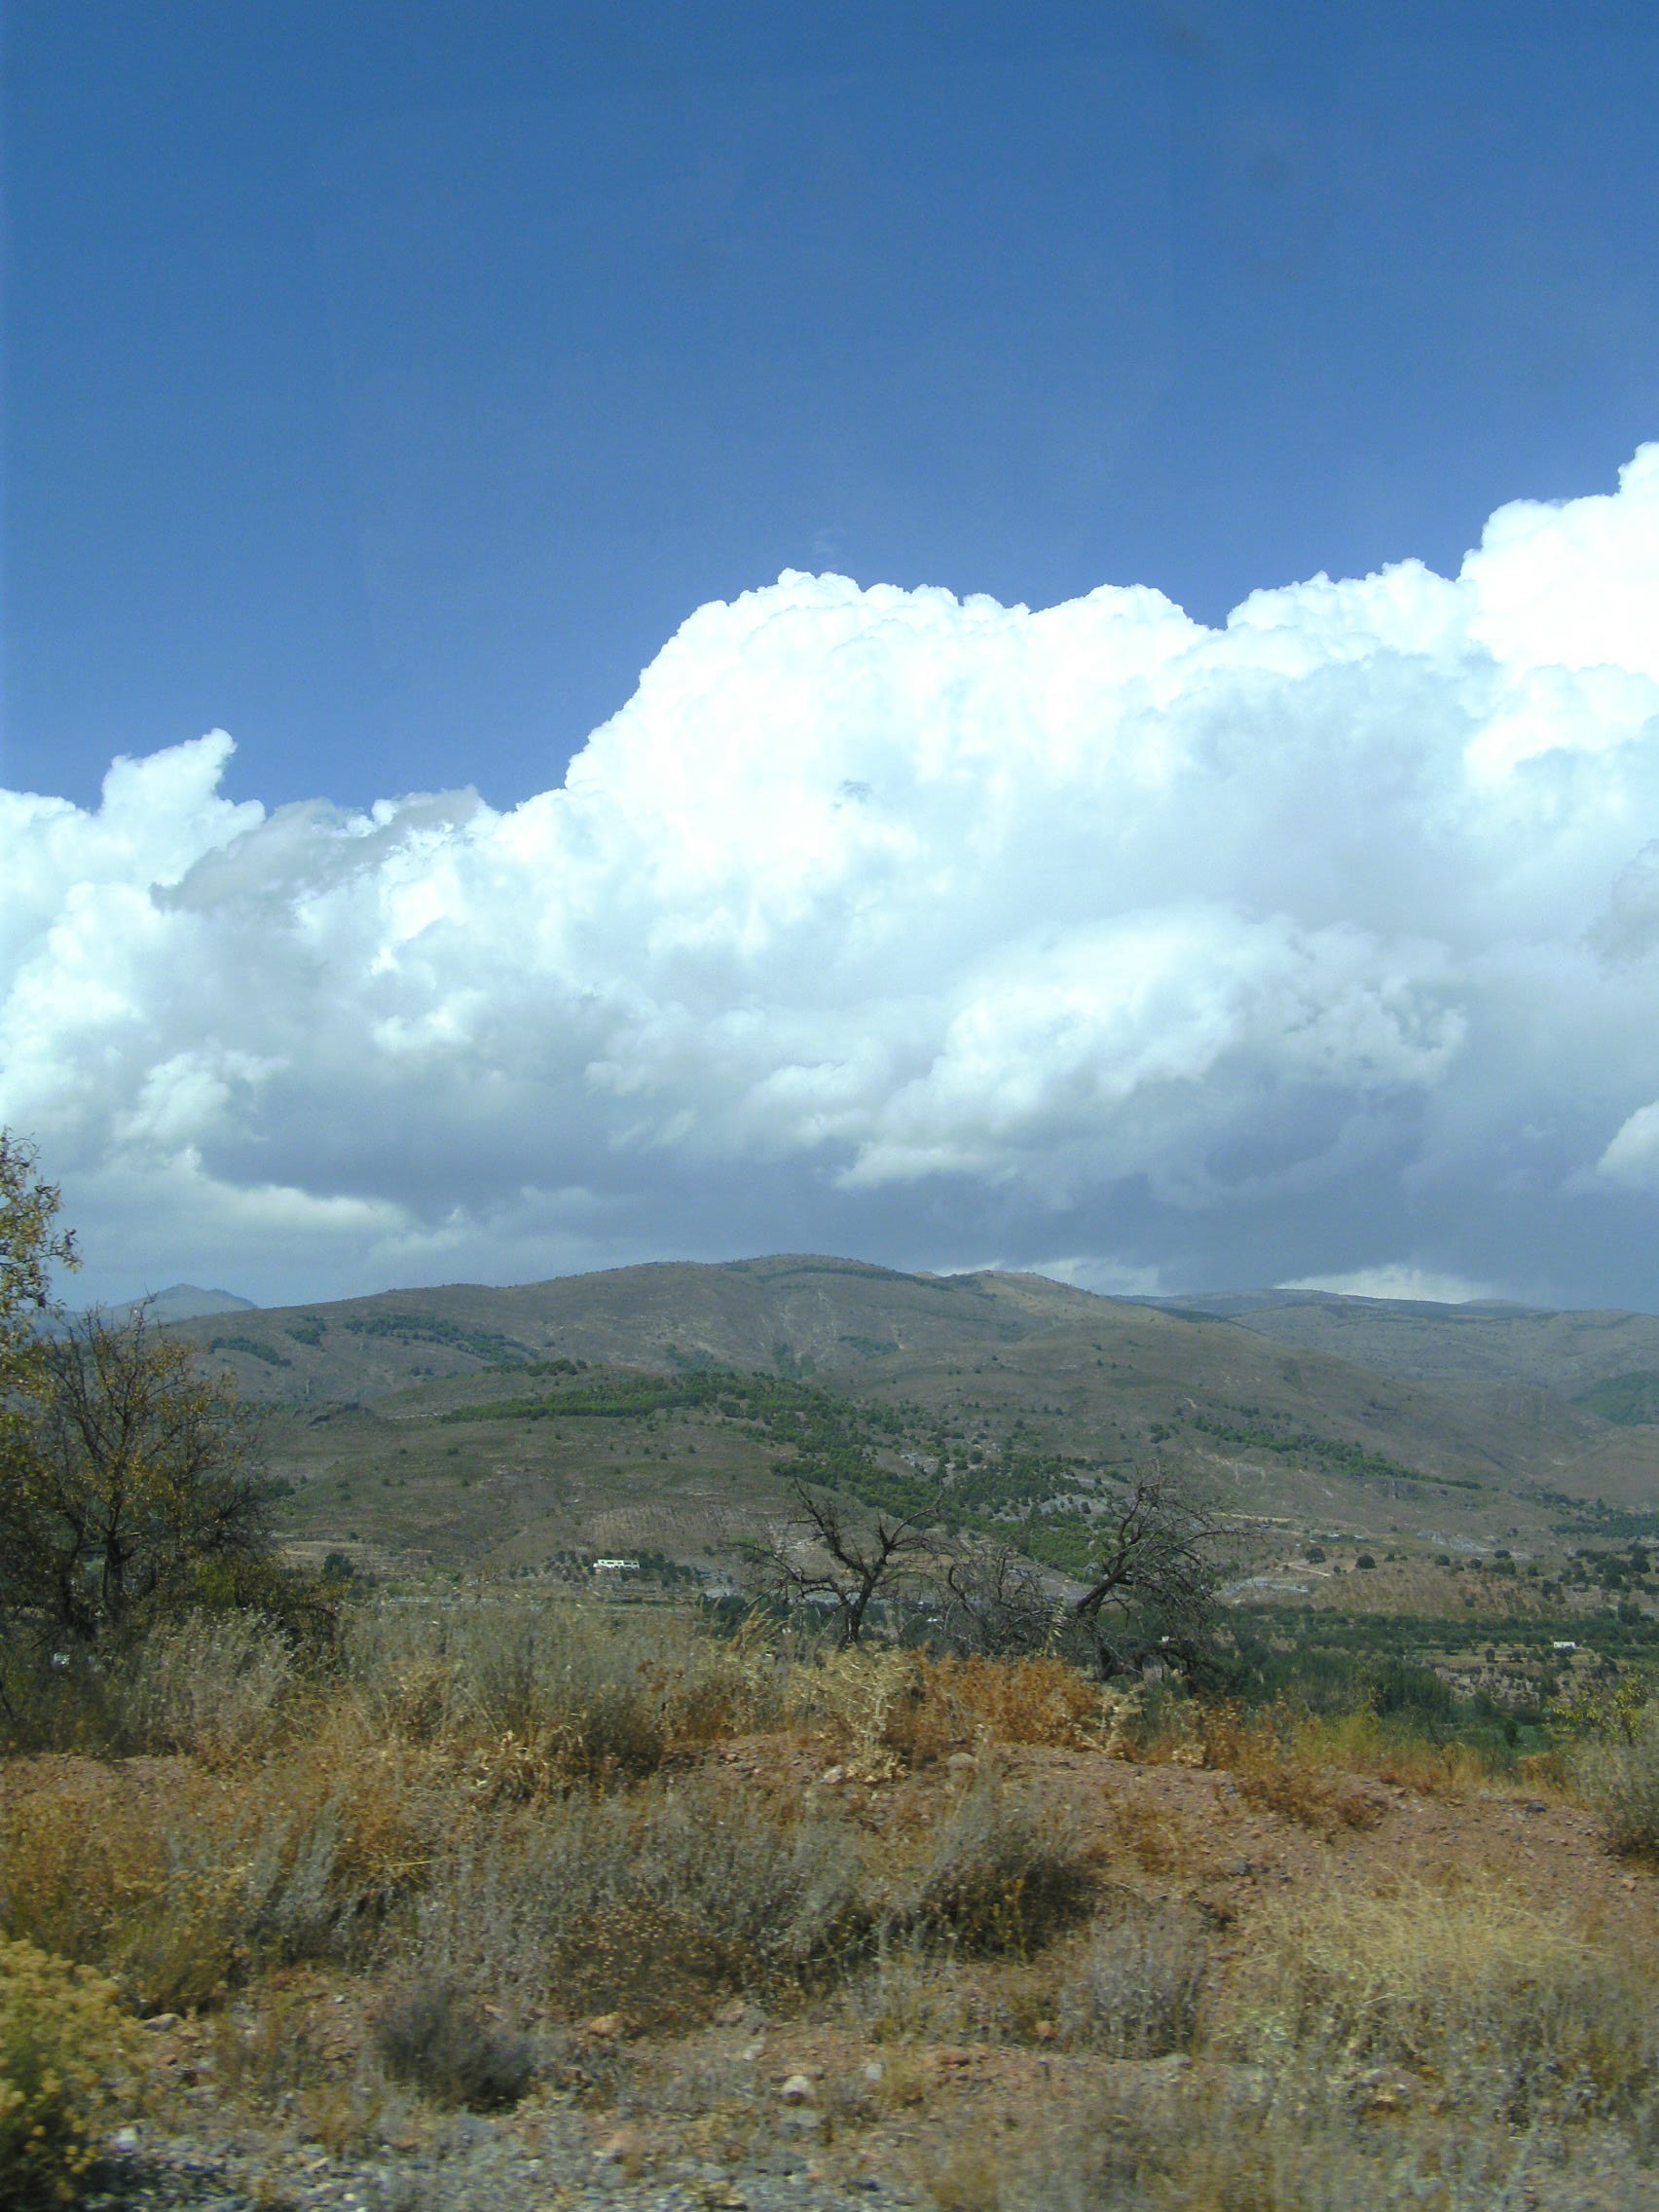
landscape, nature, wilderness, mountain, cloud, sky, prairie, hill, scrub, valley, summer, dry, bush, blue, ridge, plain, sunny, clouds, spain, mountains, grassland, outlook, plateau, andalusia, day, fell, ecosystem, midsummer, drought, steppe, rural area, enormous, selva marine, a beautiful day, karg, natural environment, geographical feature, mountainous landforms